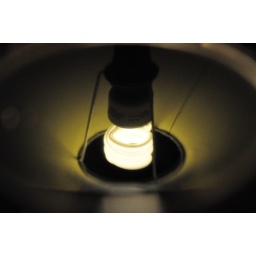
This is reflected in the surface of a glass of red wine.